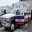
Label: ambulance